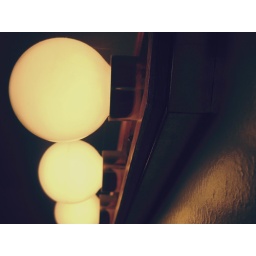
Janurary 25th 2010 The mirror in my bathroom has the funky lights, yay. I have finals tomorrow. Hmm.